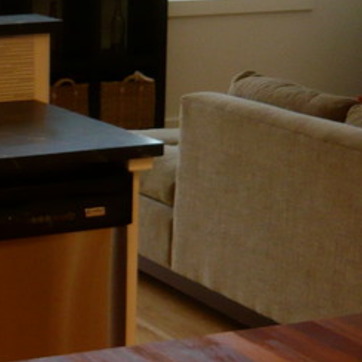
Material: fabric